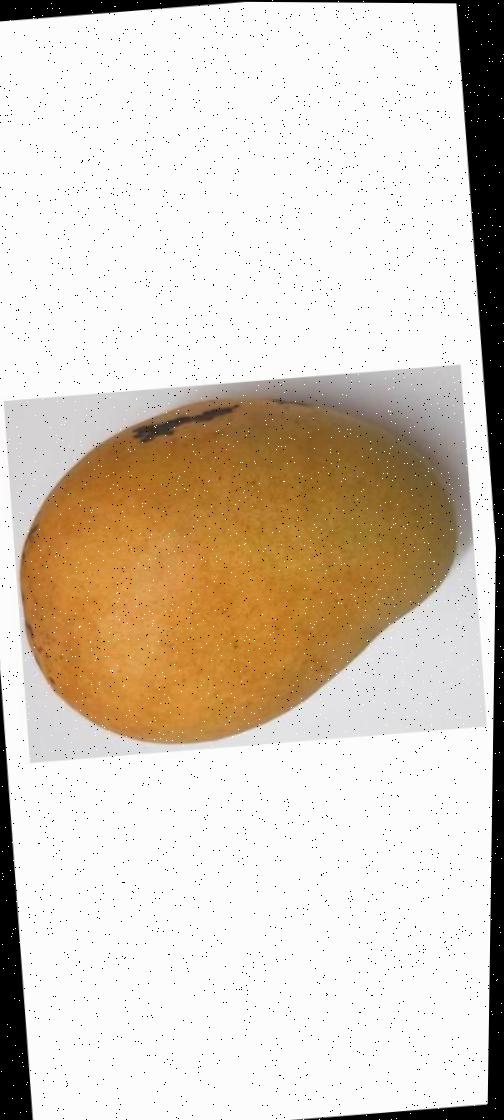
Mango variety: Bari-11